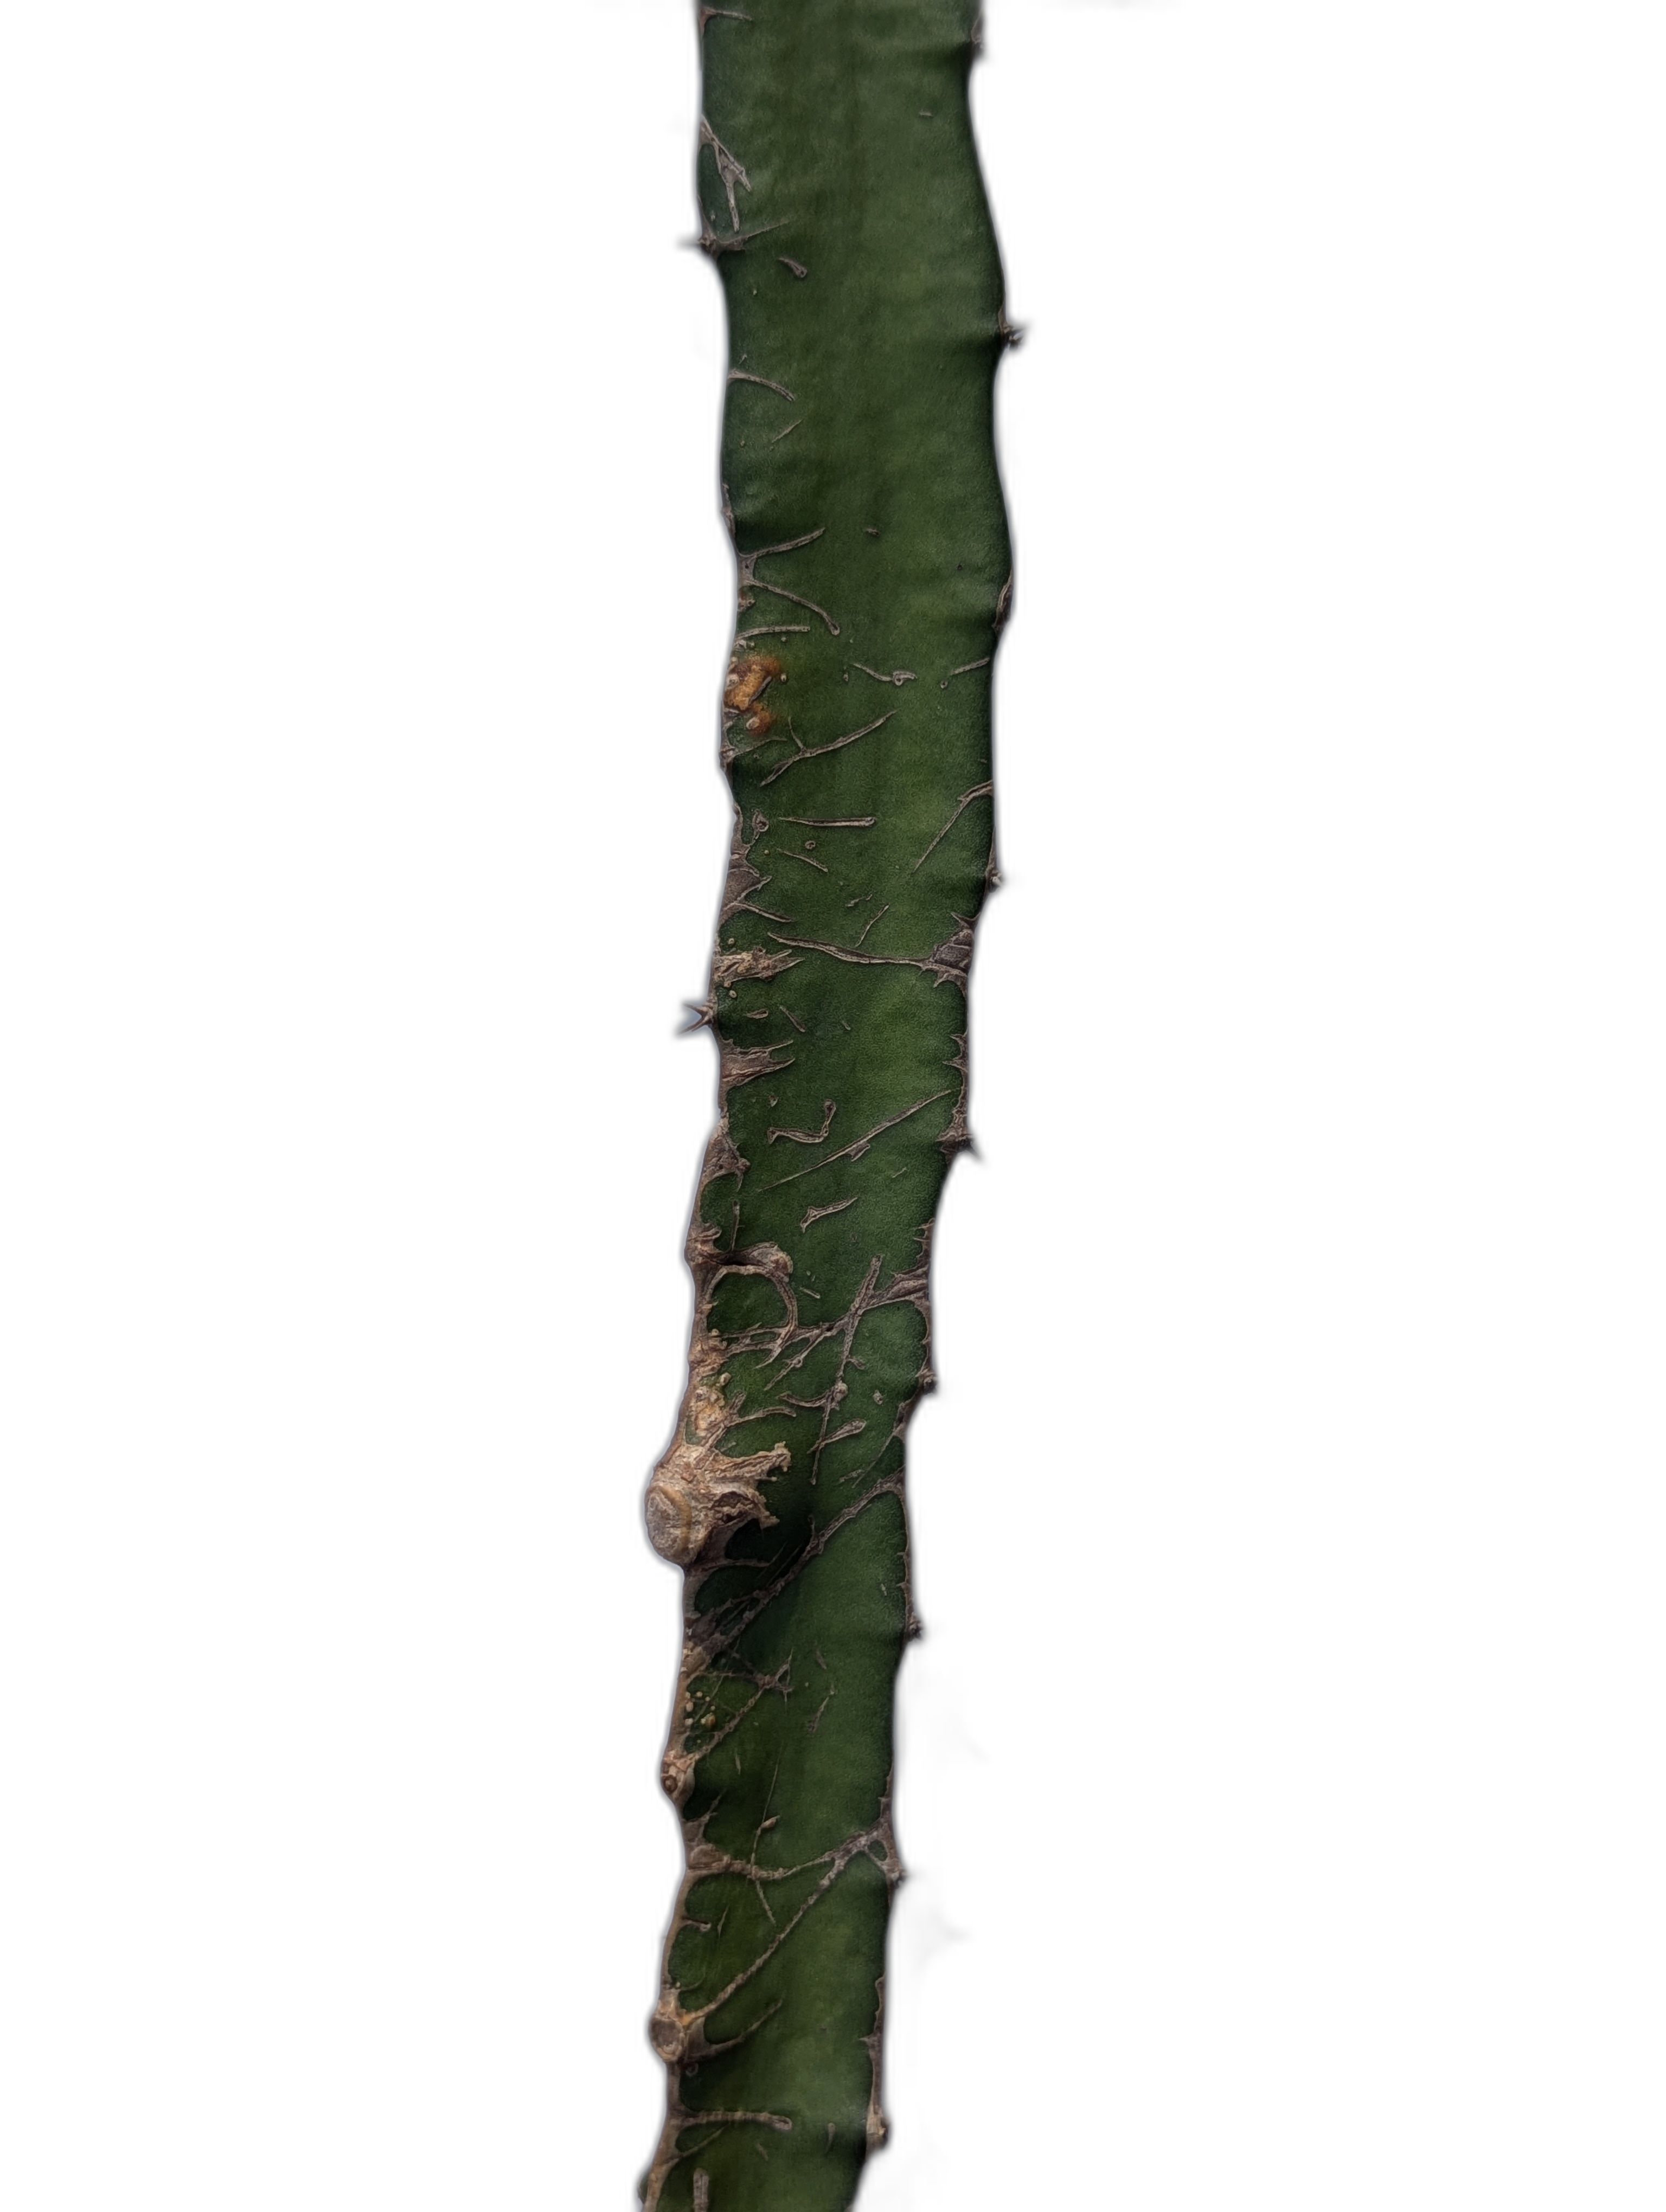
Label: Good leaf